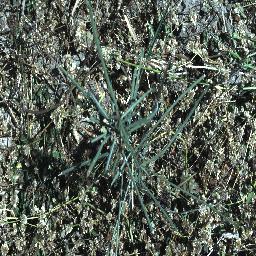
Label: parkinsonia